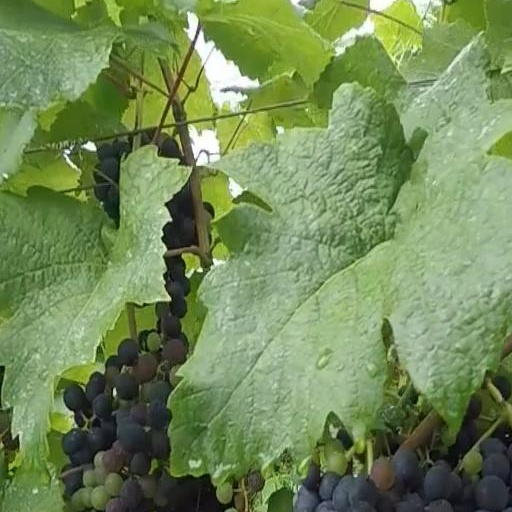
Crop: grape